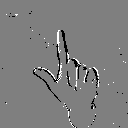
ASL letter: l